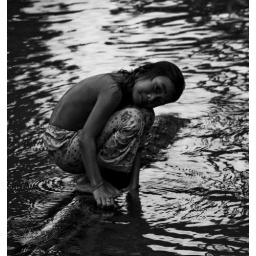
Young girl in Cambodia, on the road to Kampot.